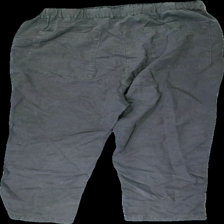
View: back
Type: Trousers
Category: Ladies
Brand: Zara
Colors: Grey
Material: 54% viscose, 46% cotton
Cut: Regular, Cropped
Size: L
Season: All
Price range: <50
Recommended usage: Reuse